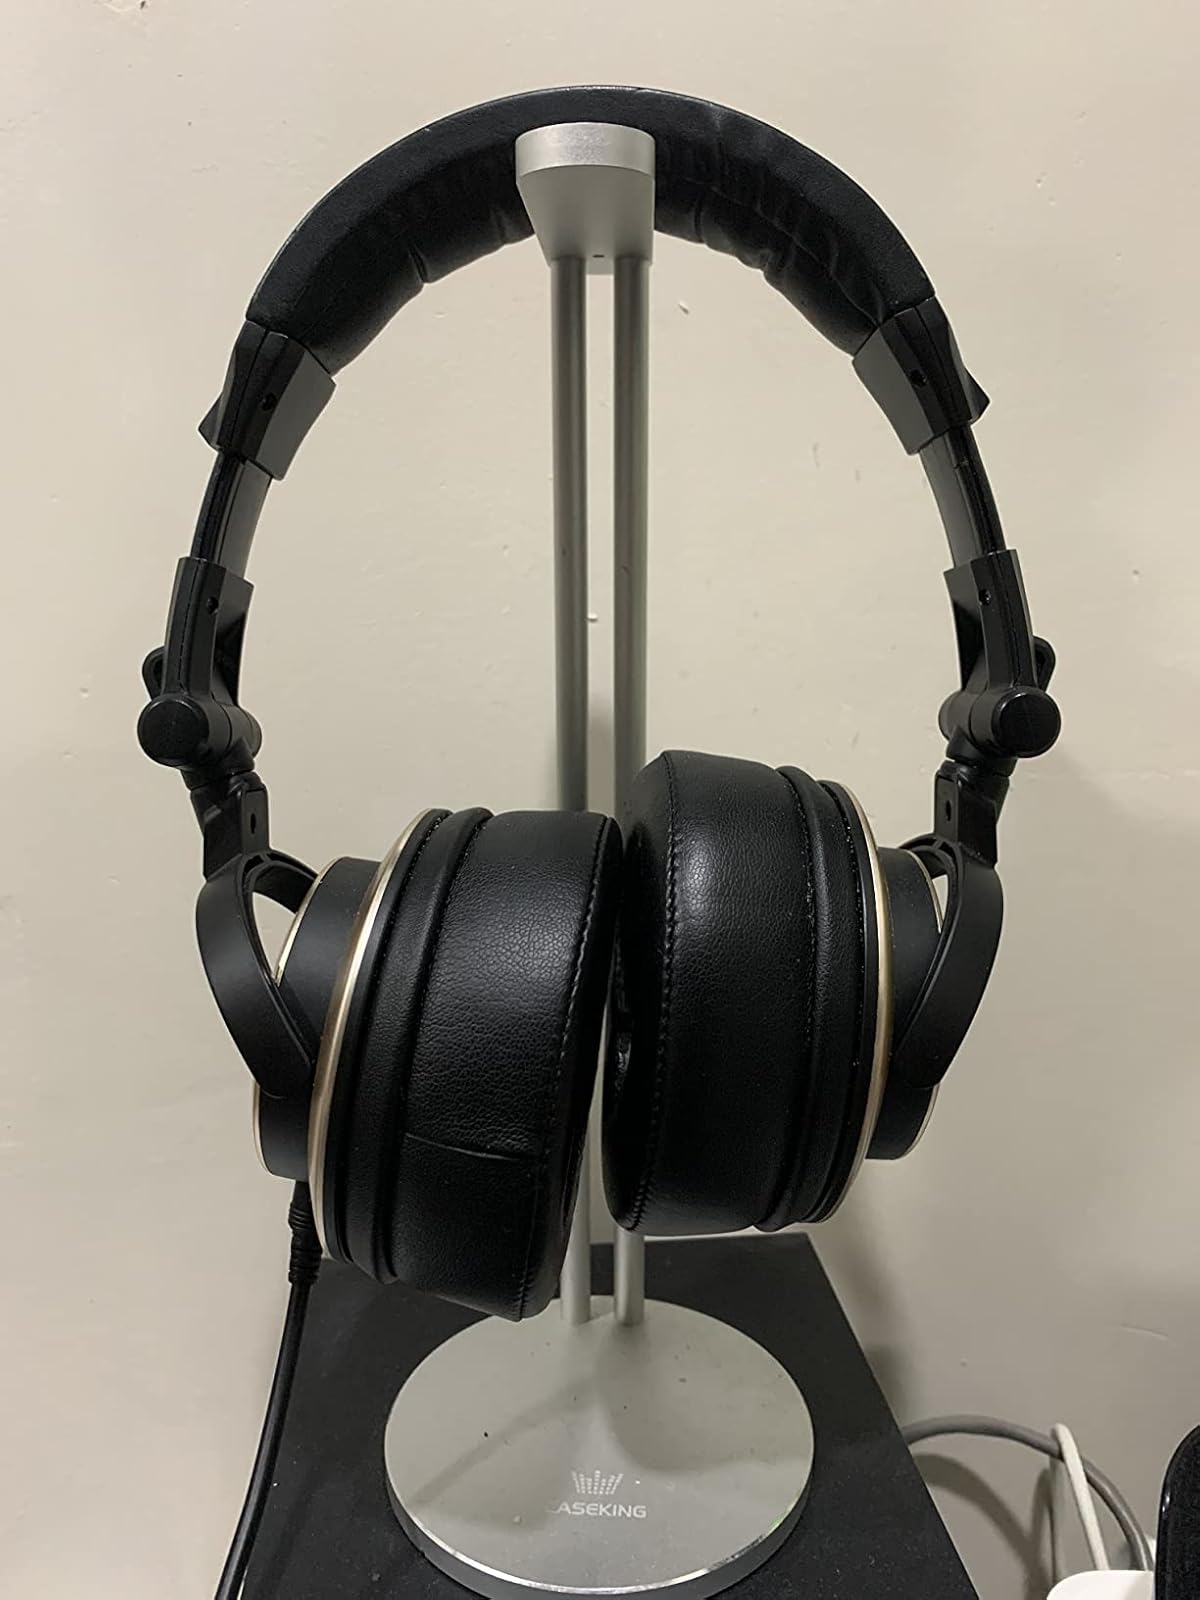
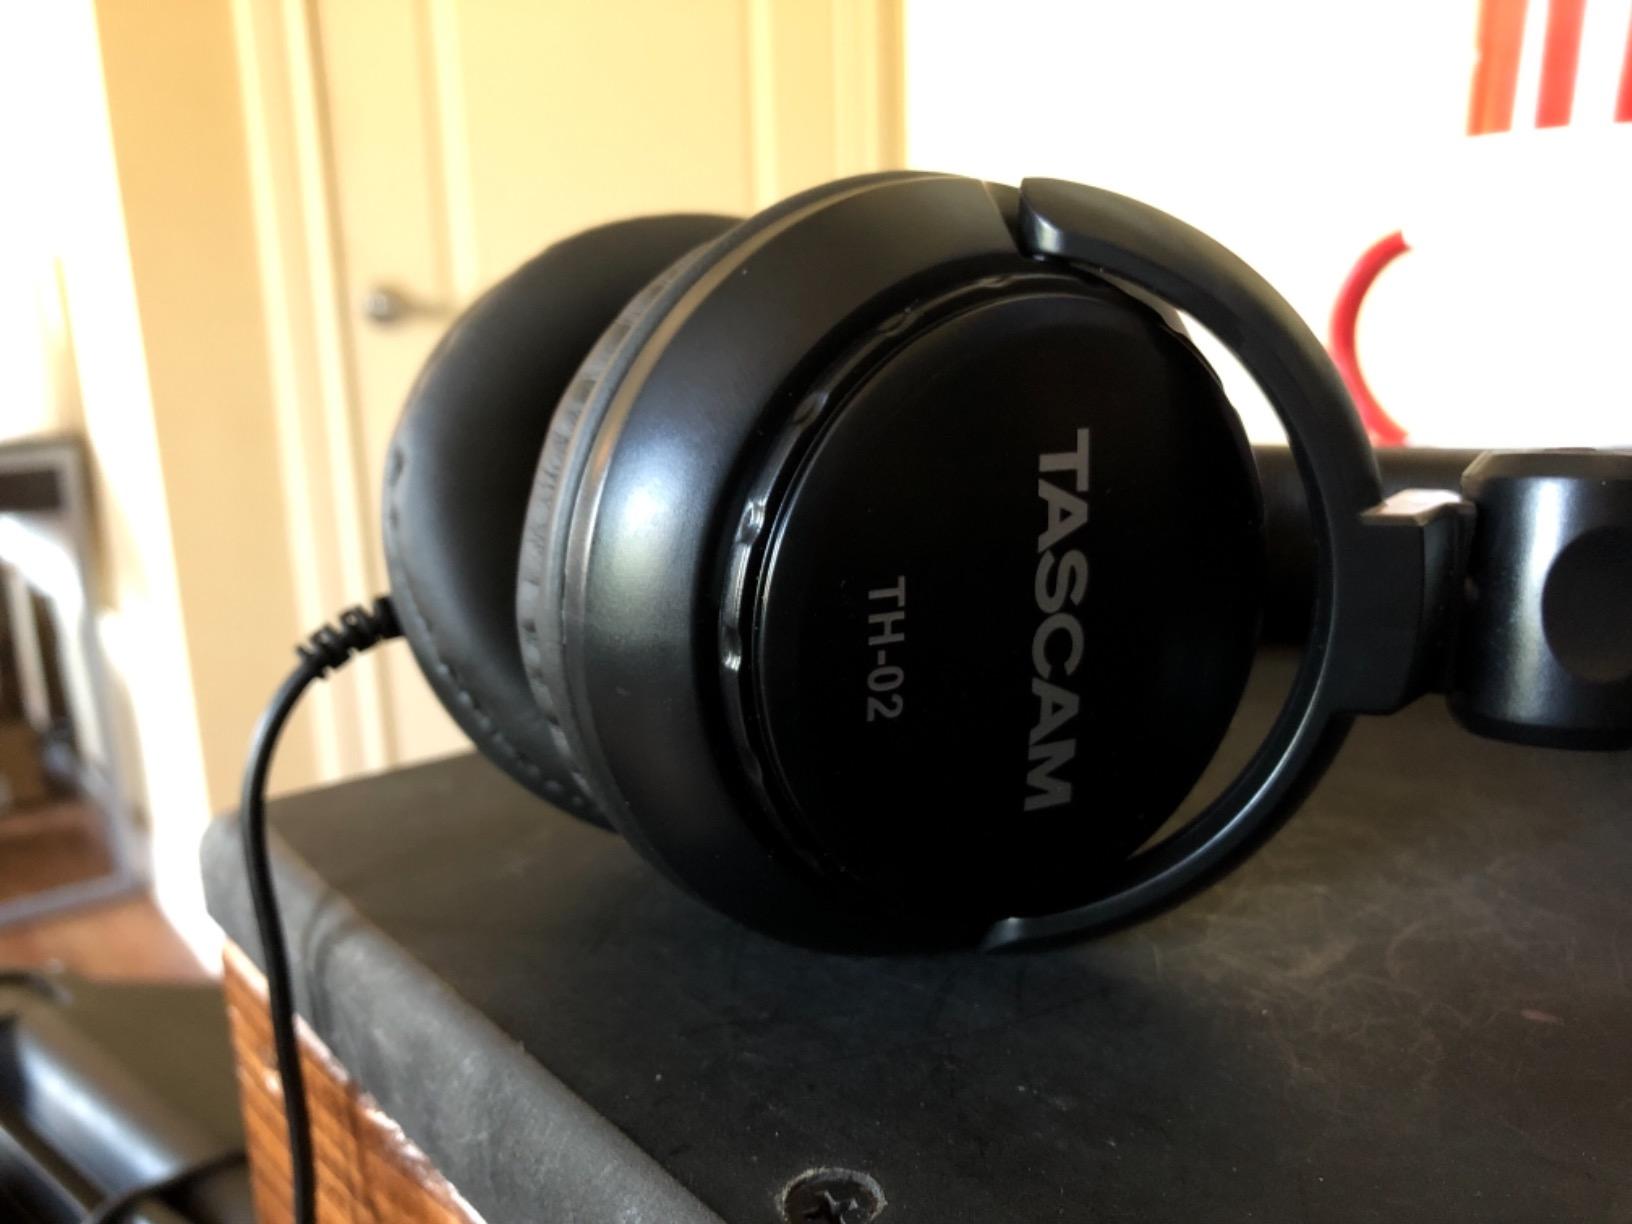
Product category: headphones
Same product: no